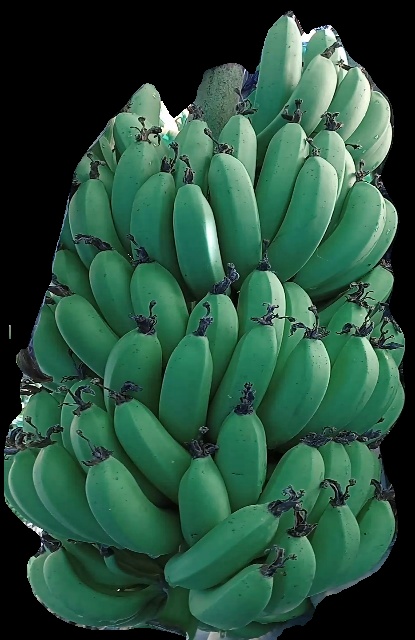
Variety: pachbale
Grade: grade1